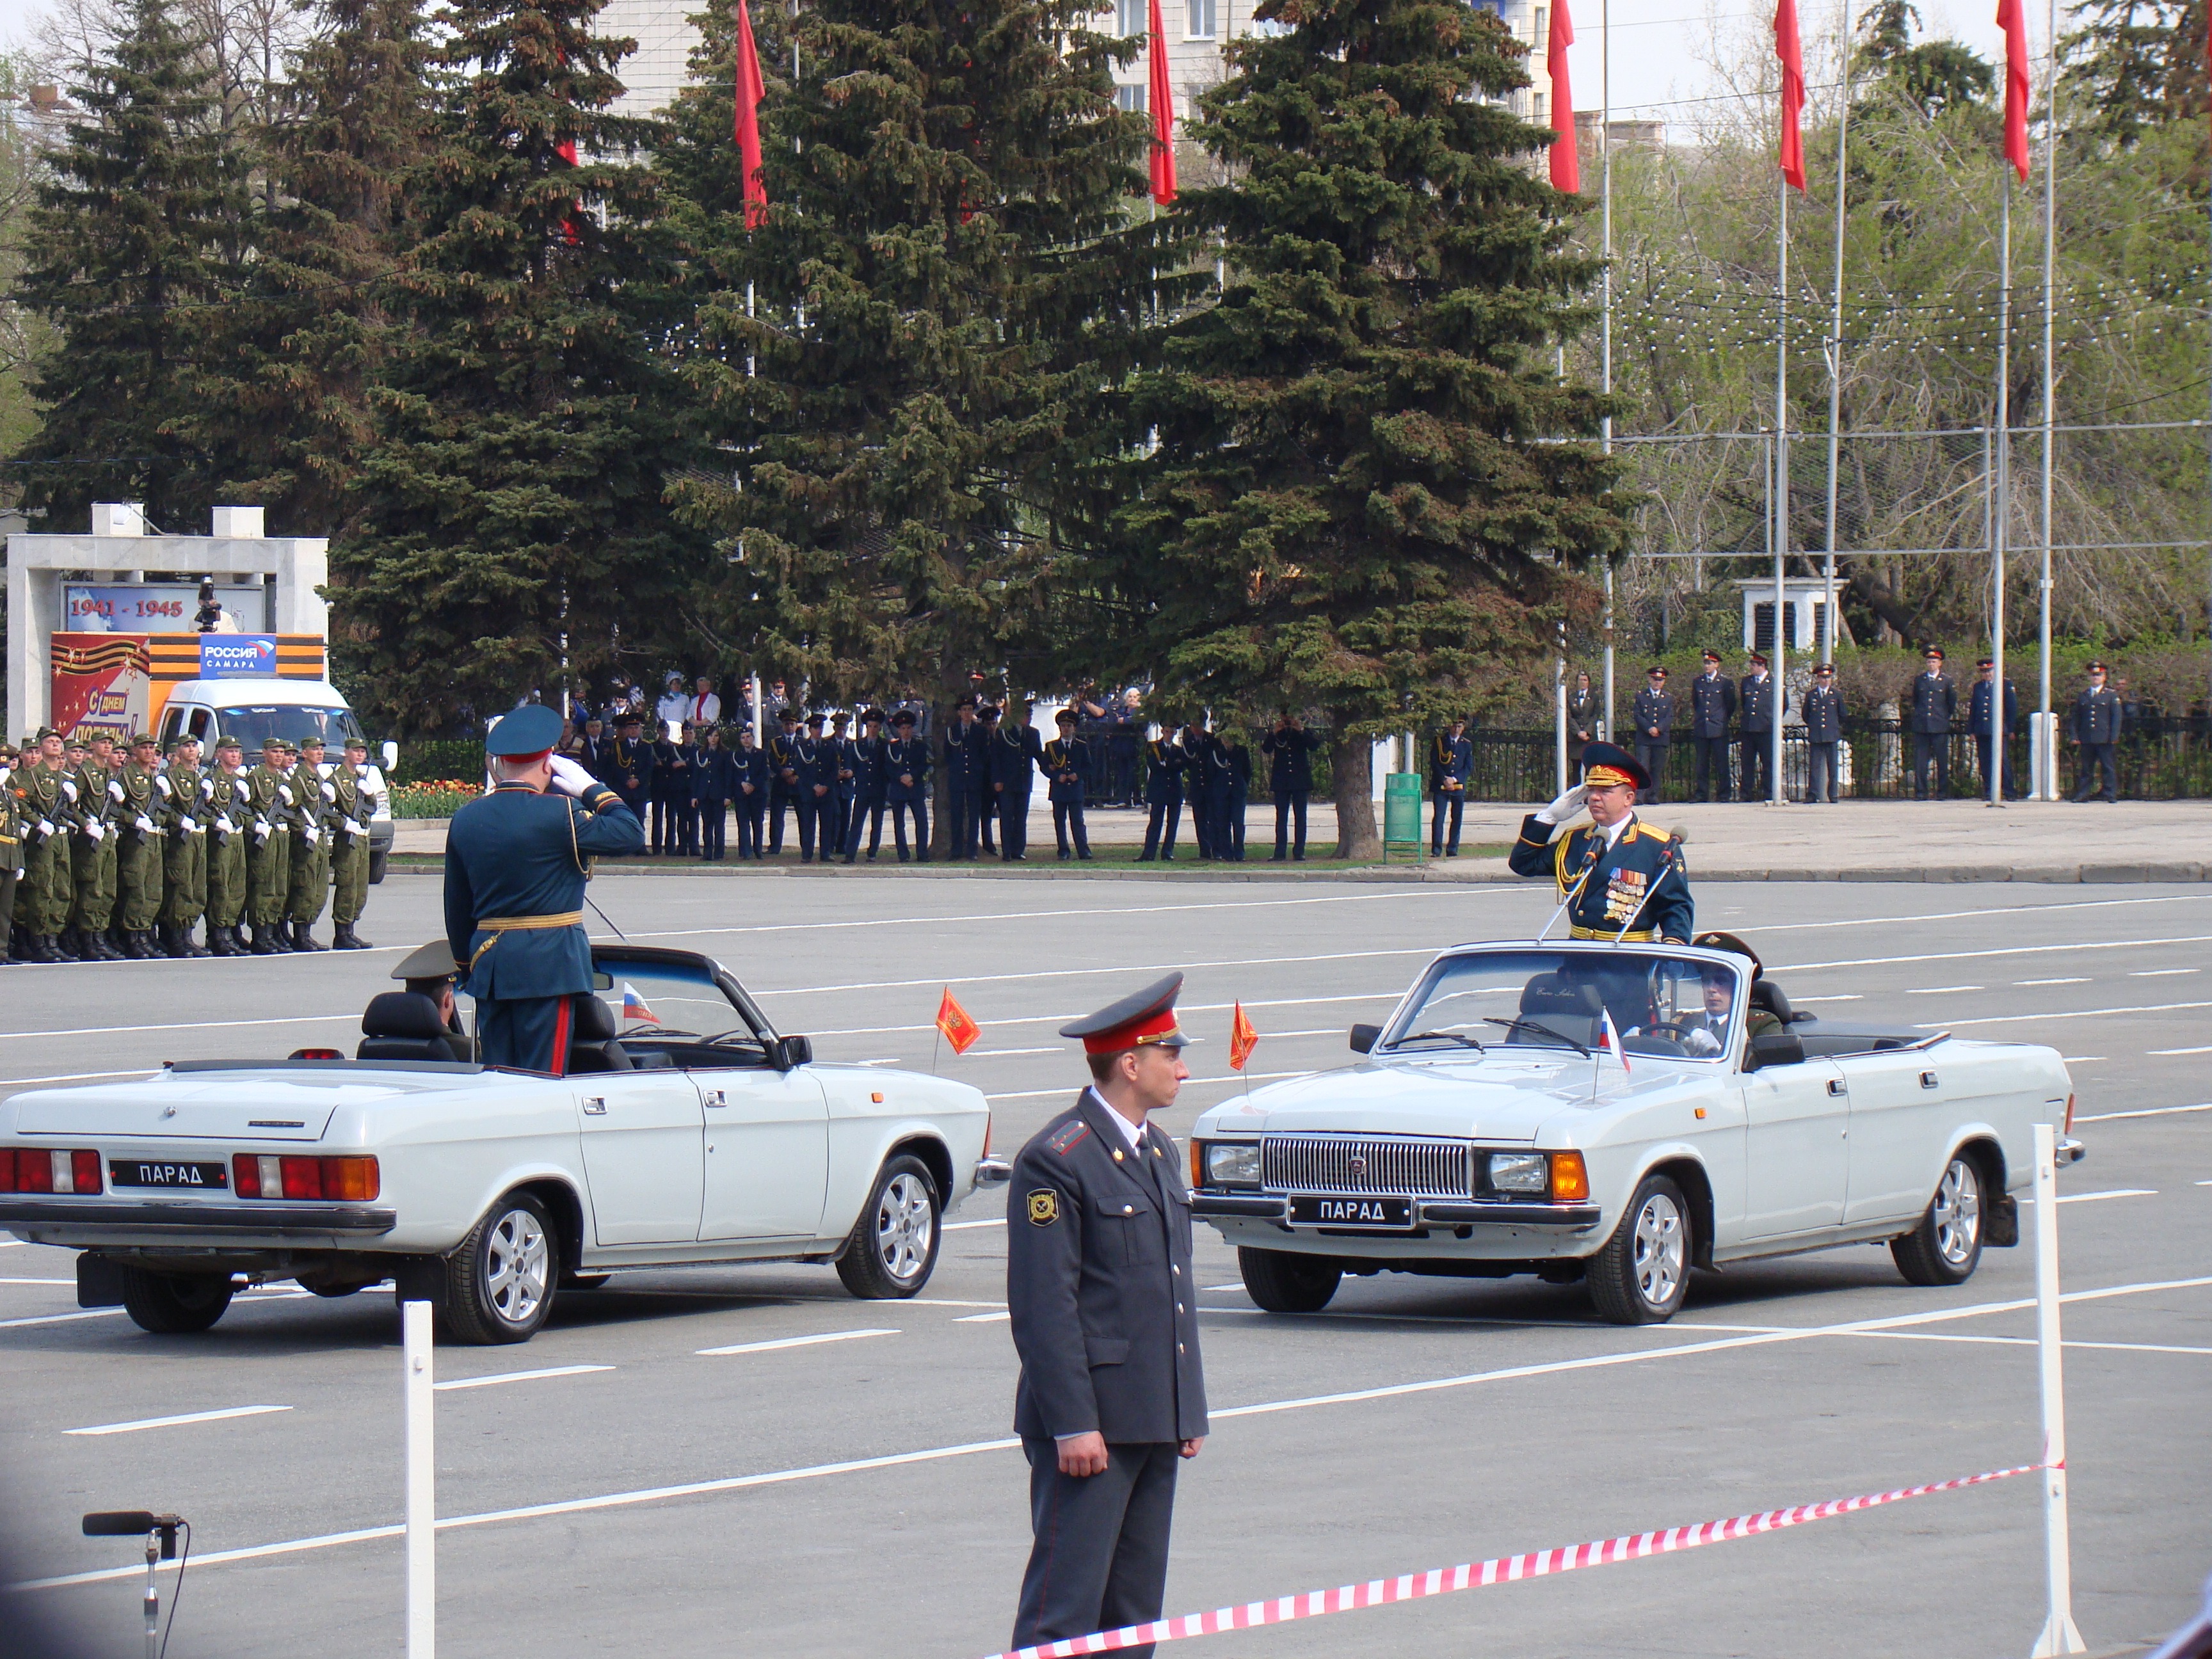
car, vehicle, sports car, parade, motor vehicle, race, report, racing, race track, area, motorsport, antique car, victory day, samara, auto racing, automobile make, luxury vehicle, the commander of the guards army, parade commander, gaz 24, smart cabriolet